Nathan Spielvogel

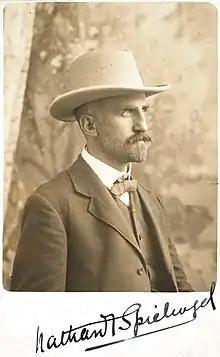
Nathan Spielvogel c. 1925

Nathan Frederick Spielvogel (10 May 1874 – 10 September 1956) was an Australian author of Jewish origin, whose work has been compared to that of Judah Waten.